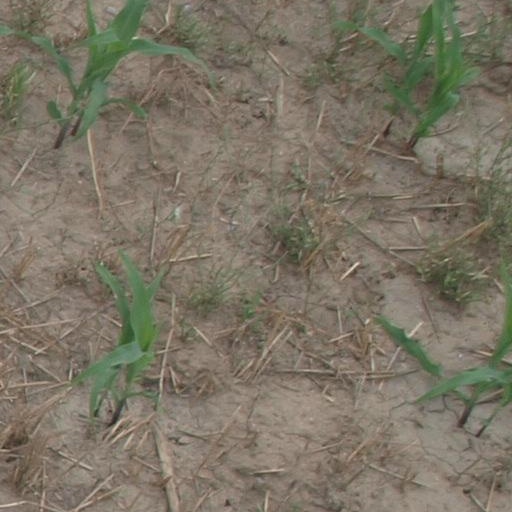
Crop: maize; corn